Cudgewa railway line

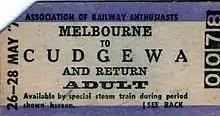
Melbourne-Cudgewa rail ticket 1978

The Cudgewa railway line is a closed railway line in the north-east of Victoria, Australia. Branching off the main North East line at Wodonga it ran east to a final terminus at Cudgewa. The High Country Rail Trail now uses most of the railway reserve.